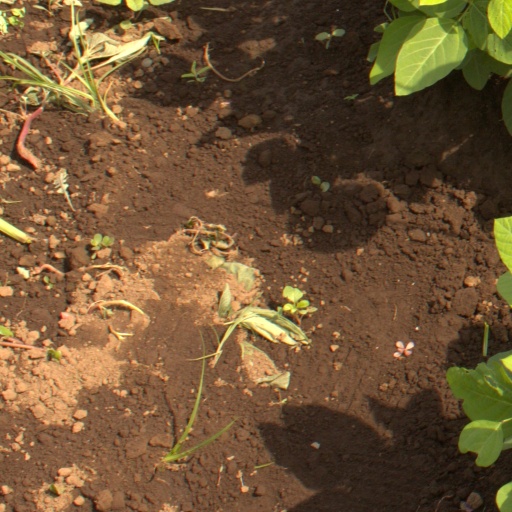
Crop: soybean